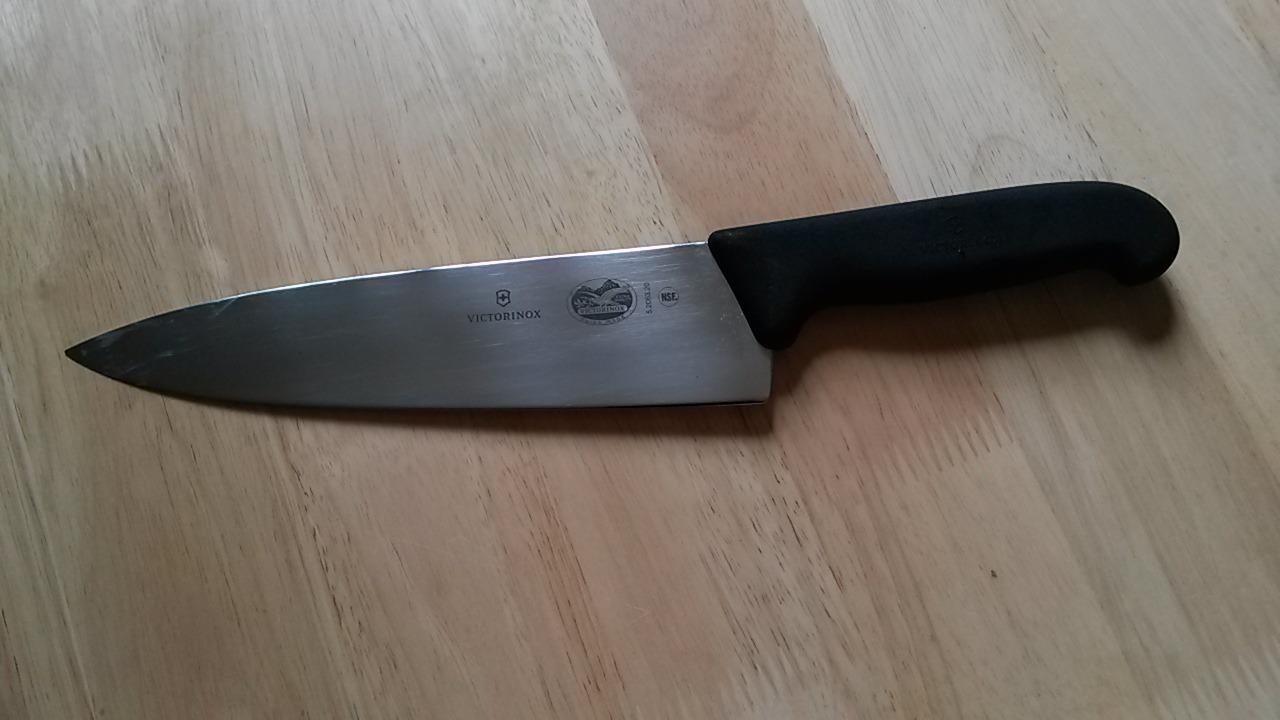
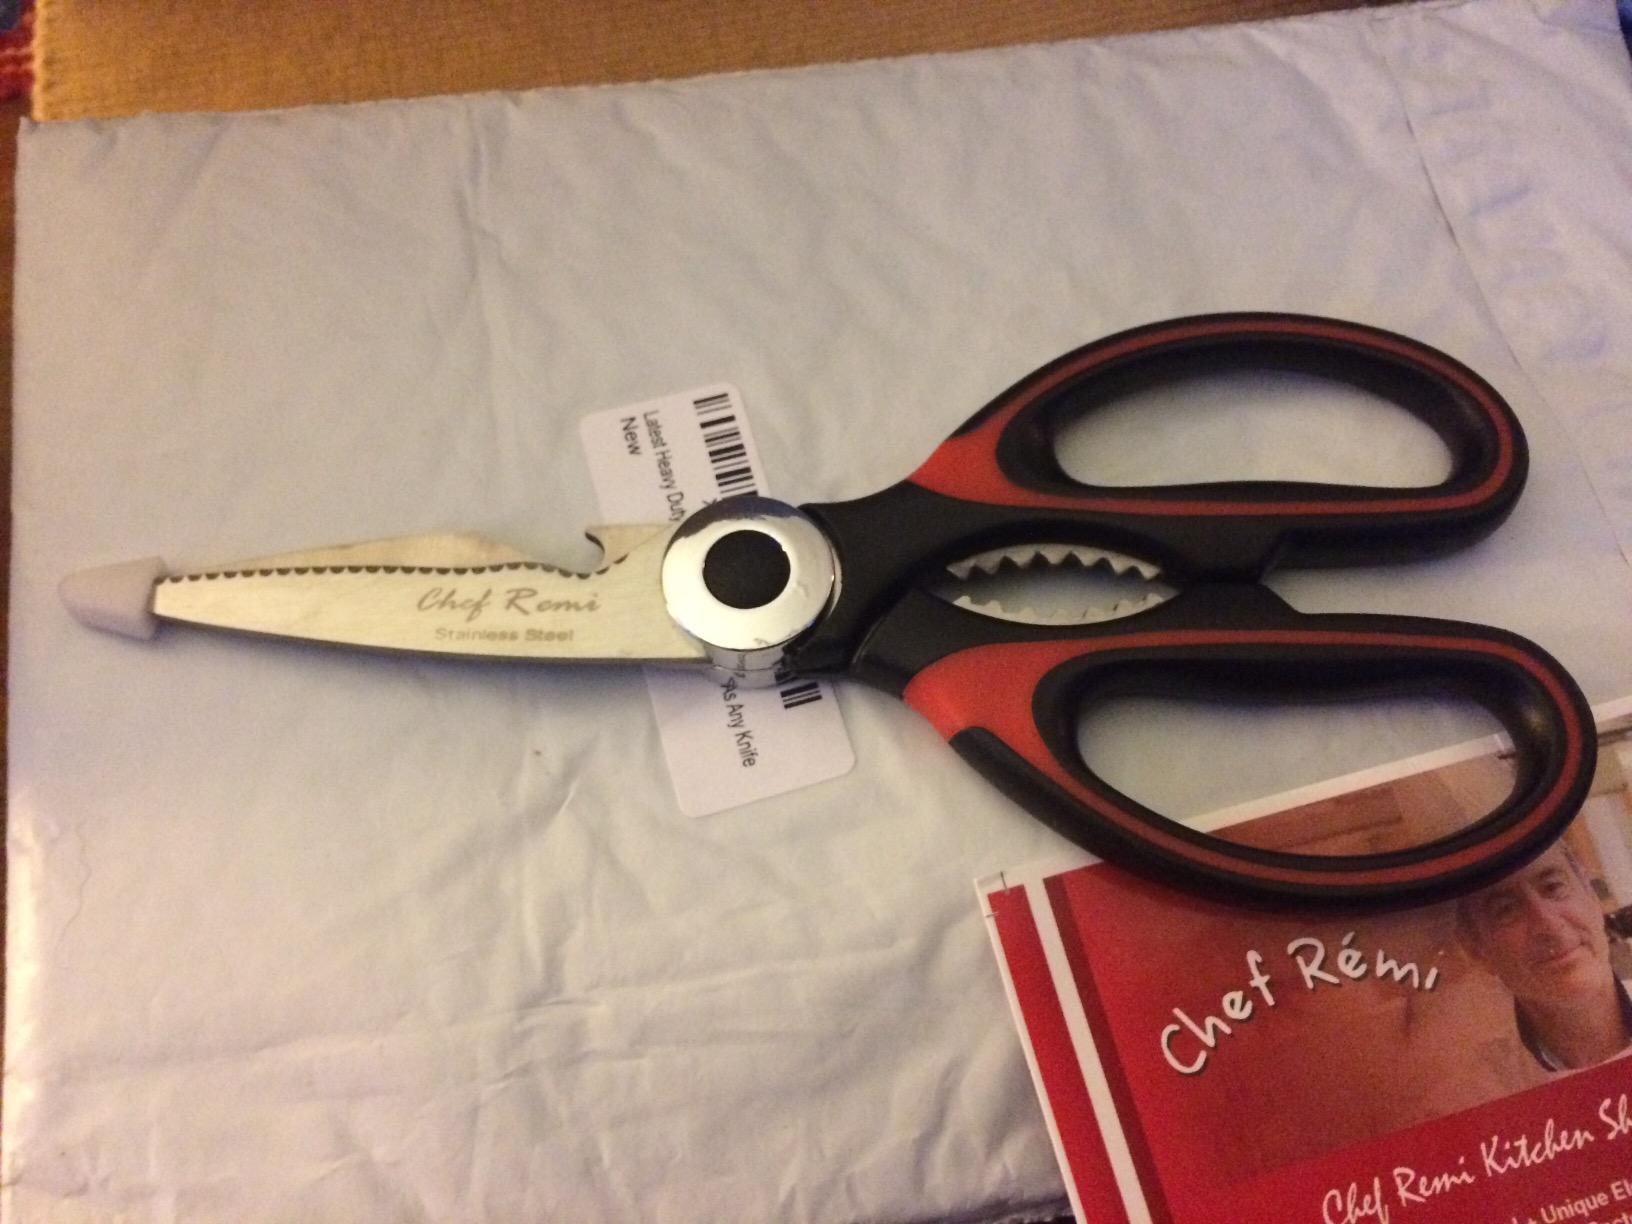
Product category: items_knife
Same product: no